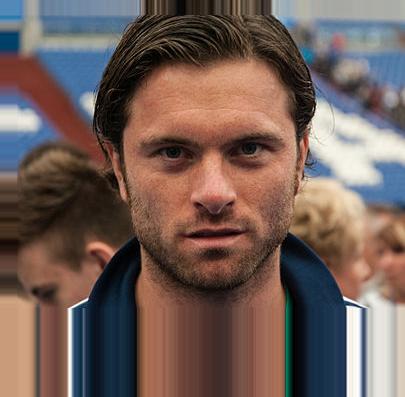
Age: 27